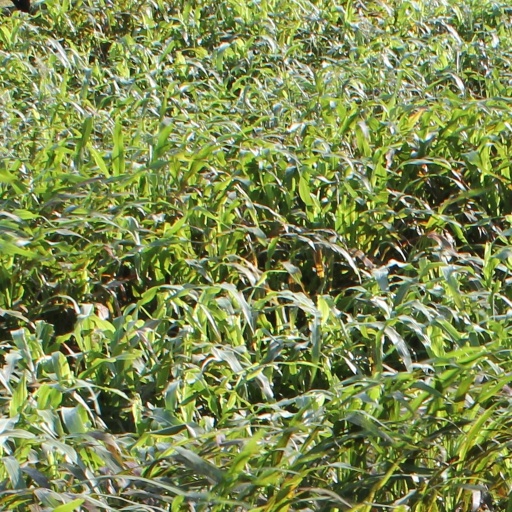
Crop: sorghum